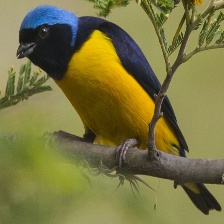
Species: ANTILLEAN EUPHONIA
Scientific name: EUPHONIA MUSICA